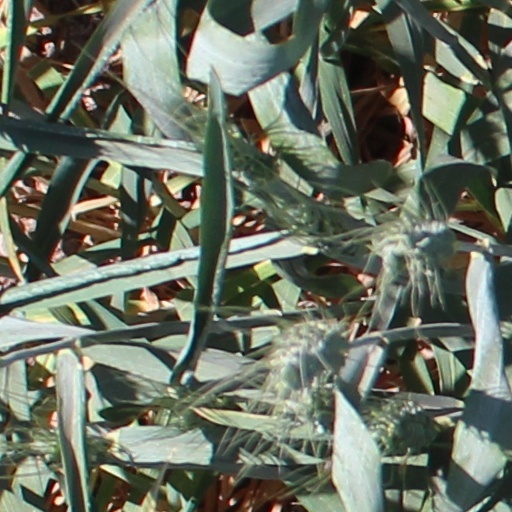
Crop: wheat